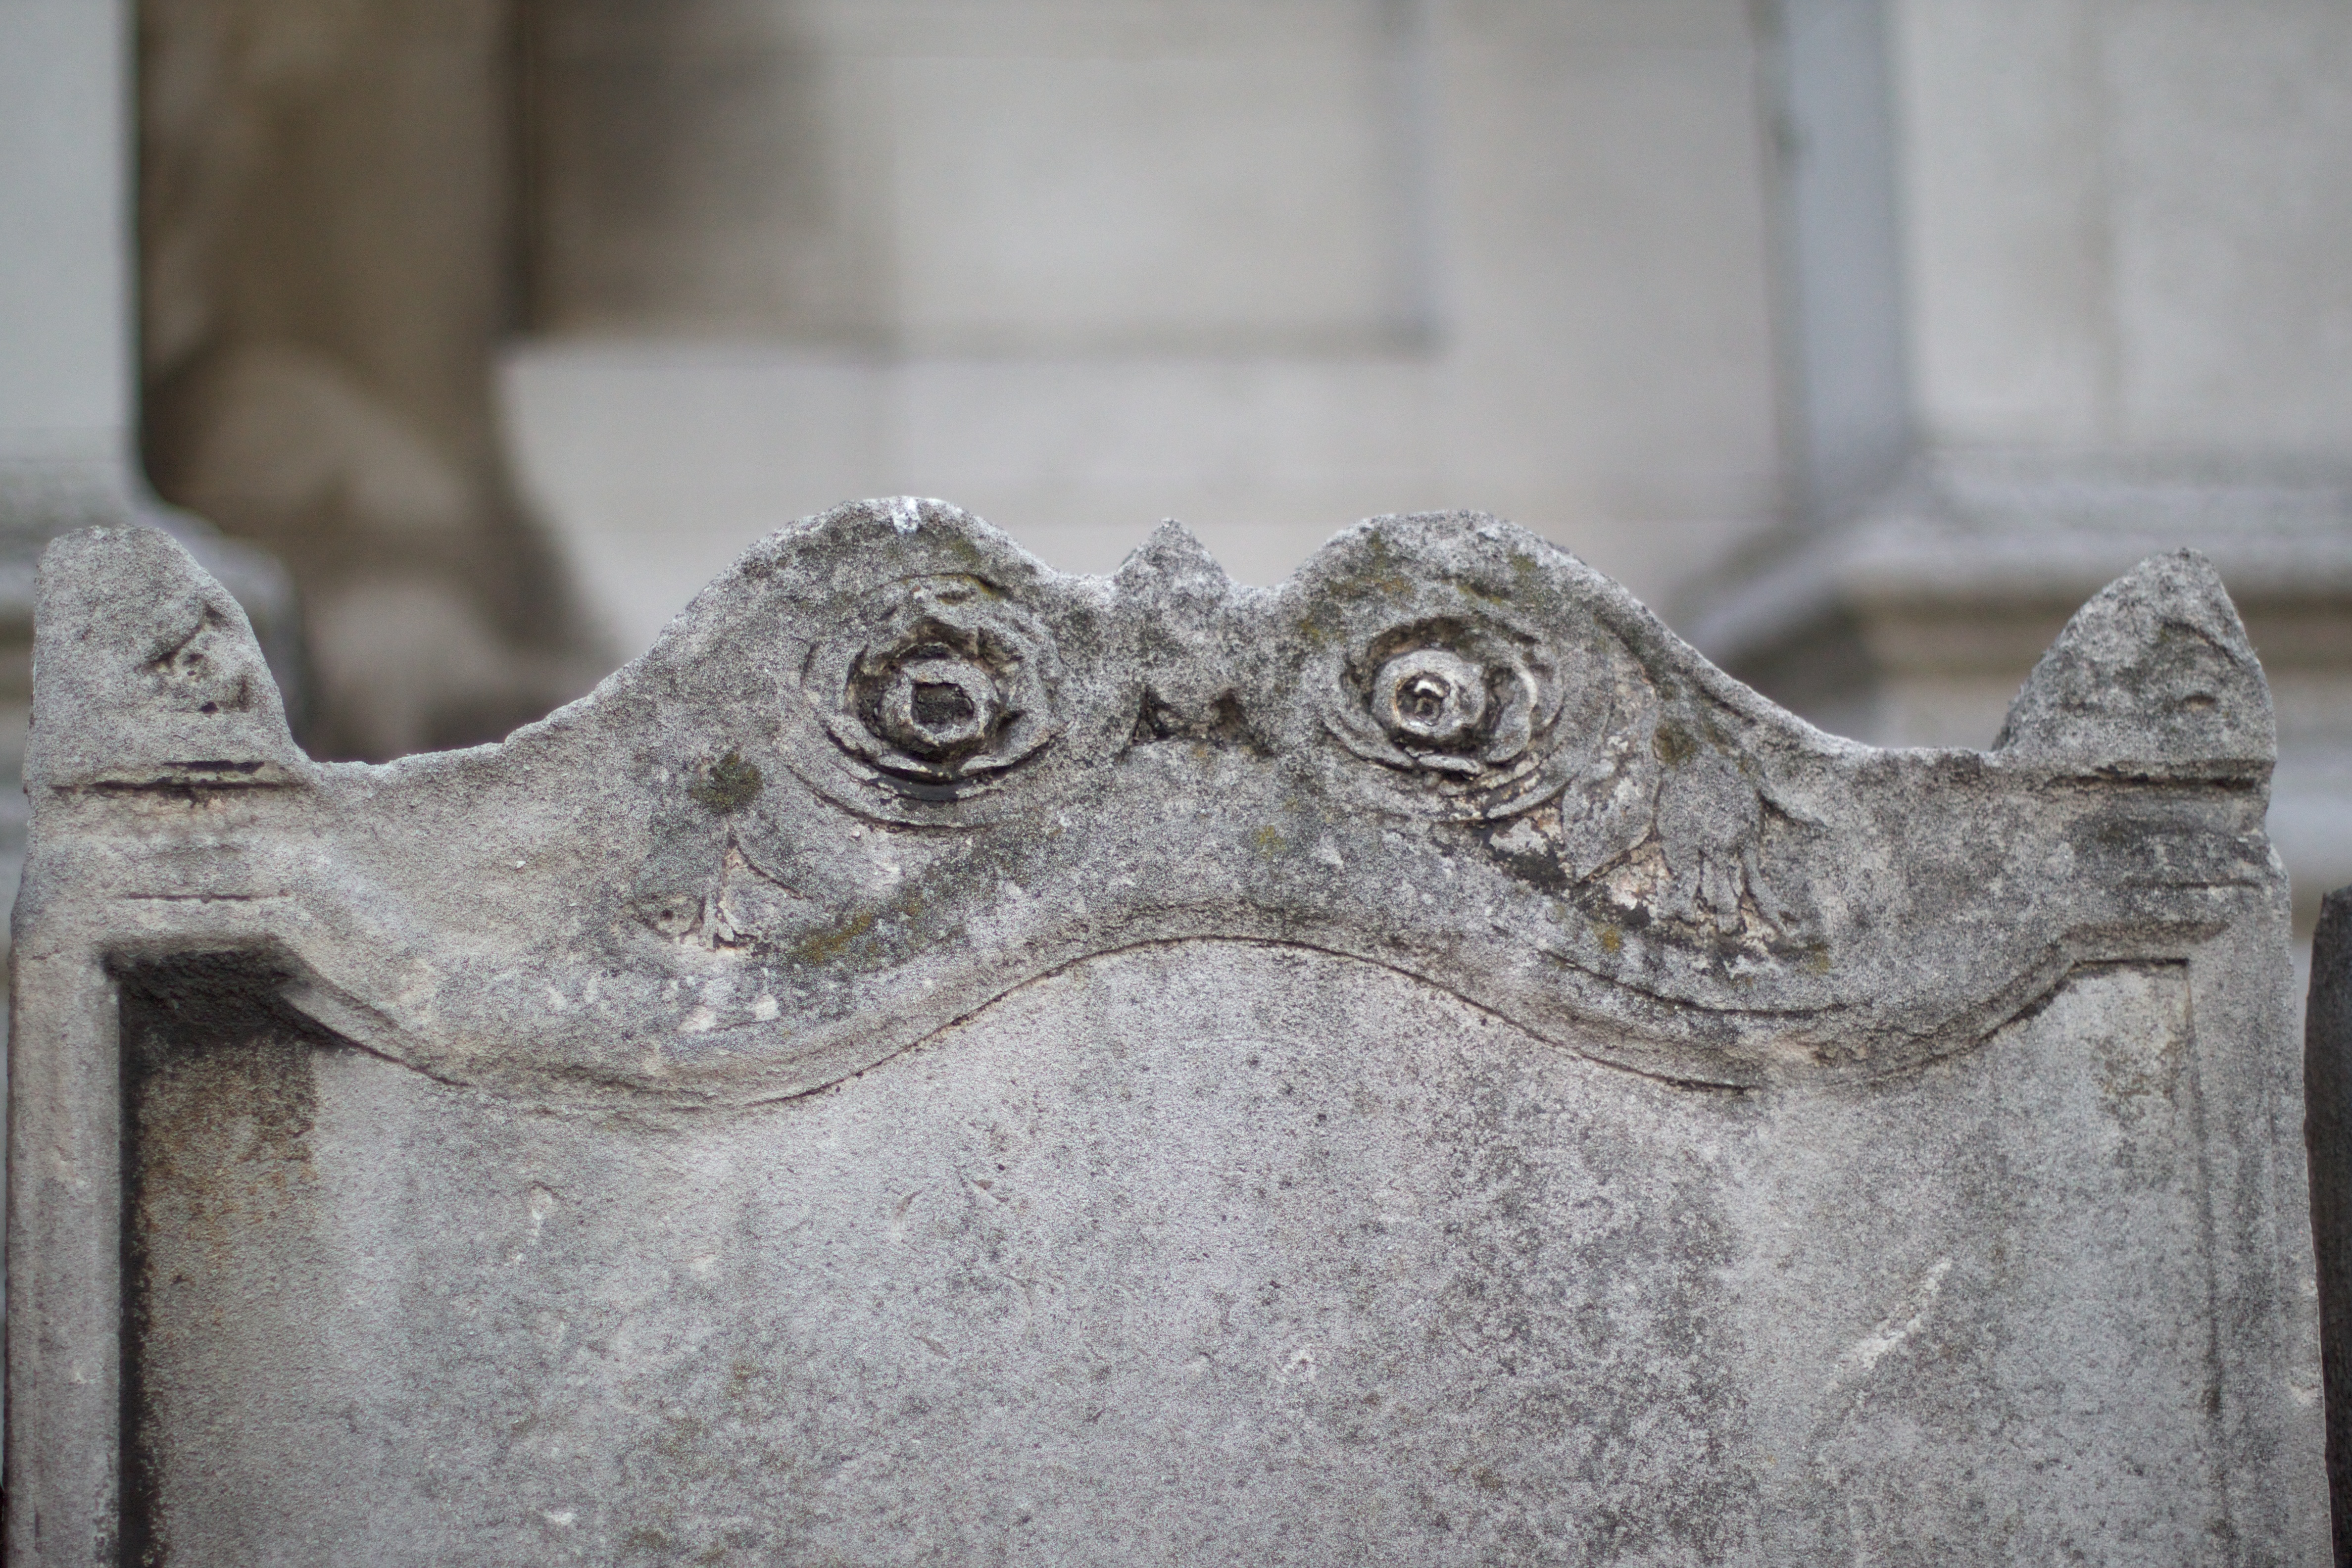
wood, monument, statue, metal, close up, gargoyle, sculpture, art, temple, iron, carving, relief, stone carving, ancient history